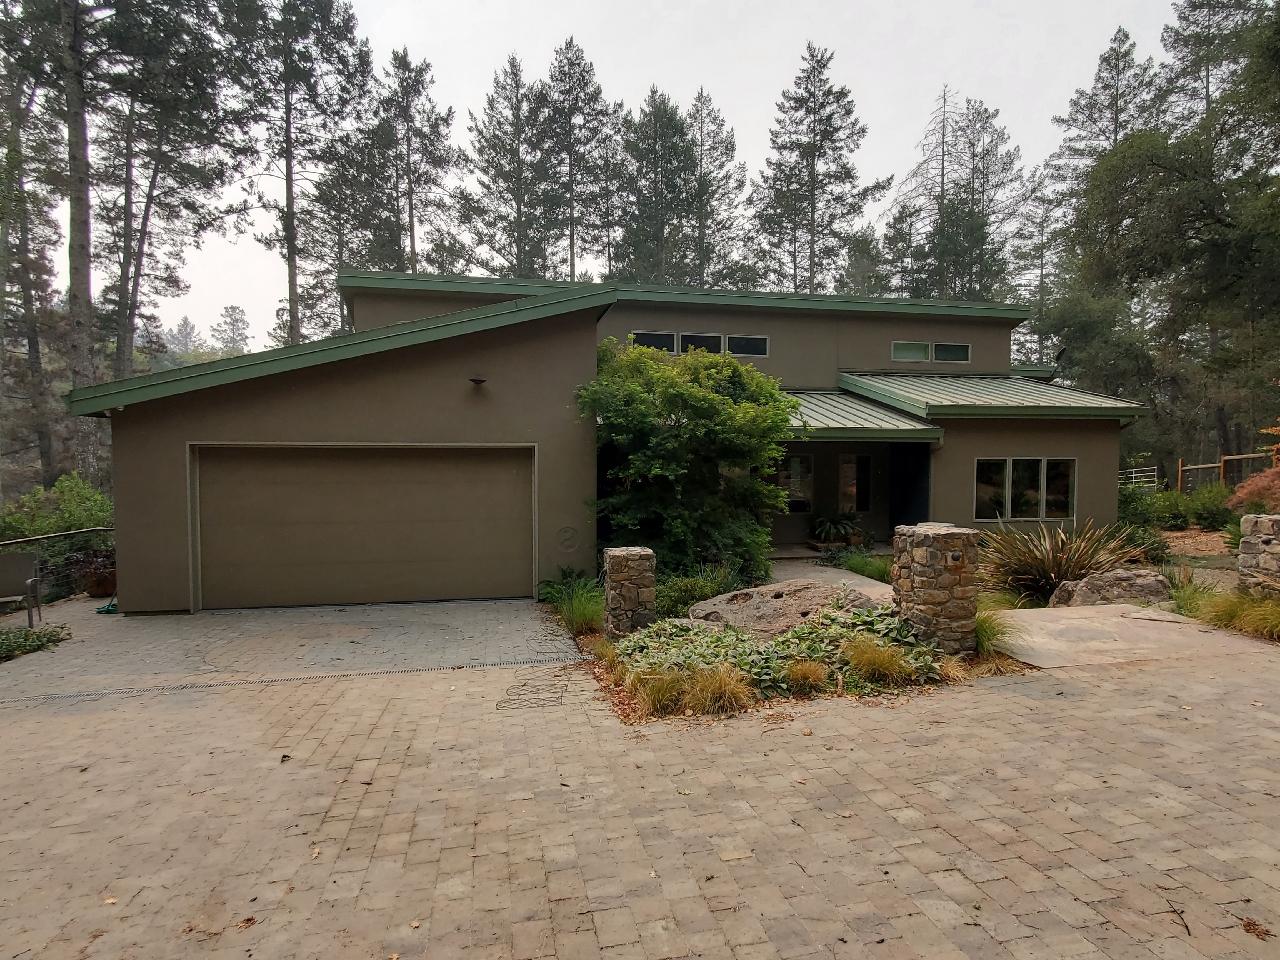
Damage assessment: no_damage